Edén Muñoz

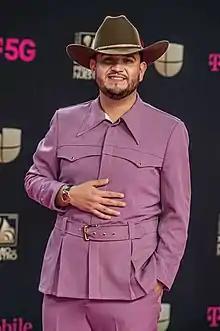

(born September 25, 1990), is a Mexican singer, songwriter and producer of regional Mexican music.